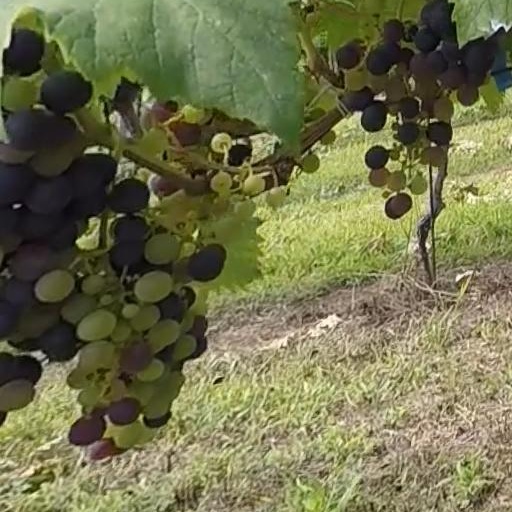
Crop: grape